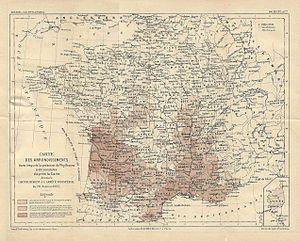
Carte au 26 janvier1882 de l'avancée du Phylloxéra en France
Le phylloxéra de la vigne, est une espèce d'insectes hémiptères de la famille des Phylloxeridae. C'est une sorte de pucerons ravageurs de la vigne. Le terme de phylloxéra désigne aussi, par métonymie, la maladie de la vigne causée par cet insecte.